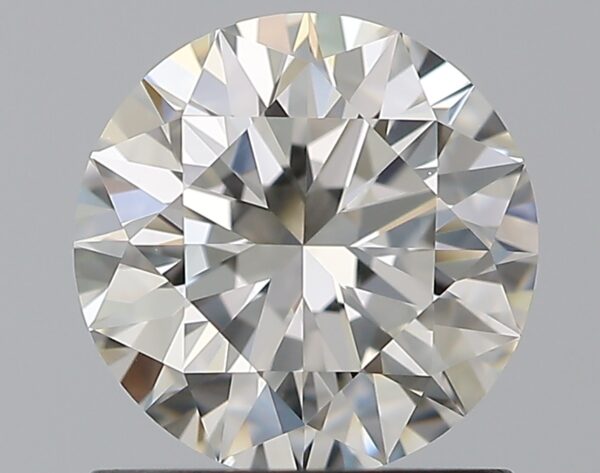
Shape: round
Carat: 1.03
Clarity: VVS1
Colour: H
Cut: EX
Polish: EX
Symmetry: EX
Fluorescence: N
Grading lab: GIA
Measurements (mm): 6.46 x 6.5 x 4.04